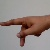
The image shows a hand gesture representing the letter 'P' in Indian Sign Language.